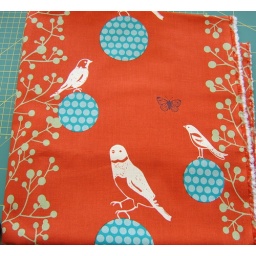
Japanese bird on ball rust Echino by Etsuko Furuya